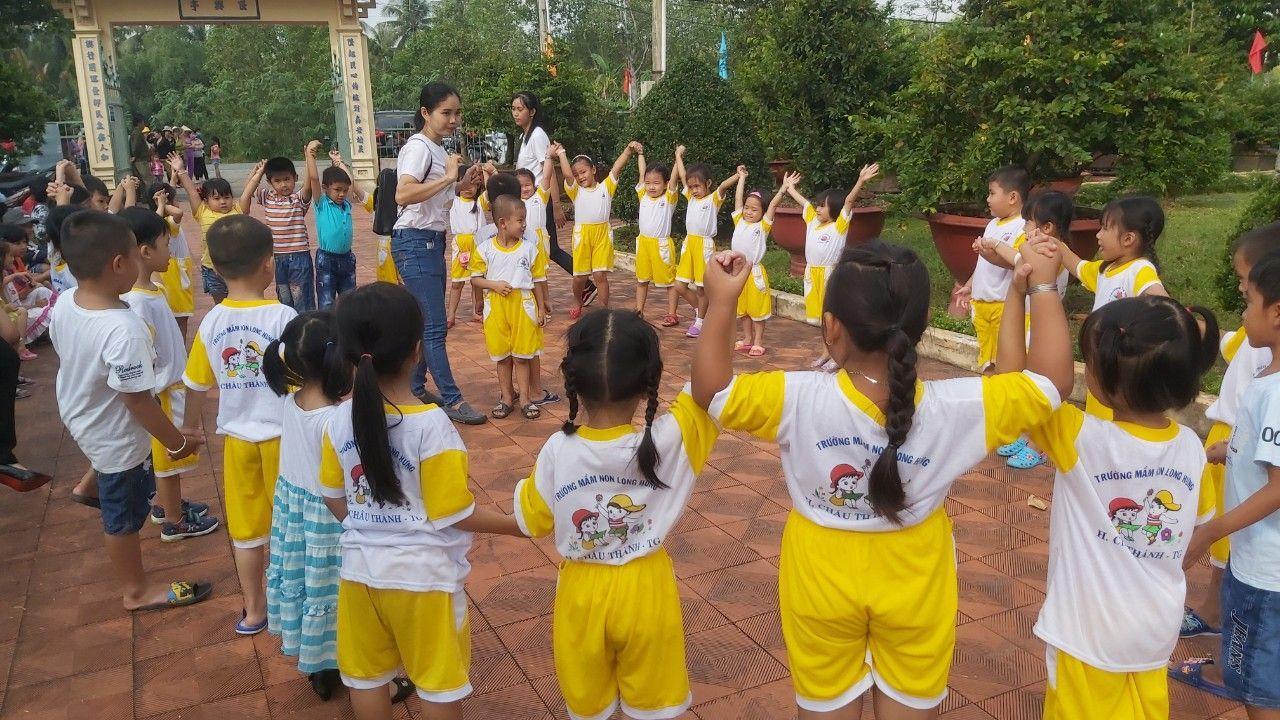
có một nhóm các em học sinh đang đứng ở trên sân